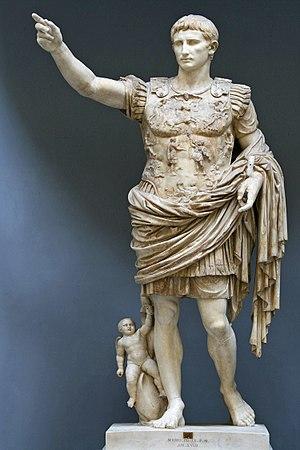
L'histoire du concept de surpopulation retrace les idées et les préoccupations que se sont faites les sociétés au sujet de la surpopulation. Ce débat, initié dès l'Antiquité avec les auteurs grecs et les récits bibliques, a atteint son paroxysme au XVIIIᵉ siècle avec le pasteur Thomas Malthus, qui a donné son nom à une politique prônant la restriction démographique, le malthusianisme. Tantôt favorables à un contrôle des naissances, tantôt hostiles, les motivations des tenants du concept sont d'ordres économique, politique, éthique, religieux, philosophique et, plus particulièrement depuis le XXIᵉ siècle, écologique.
La bataille de Carrhes du 9 juin 53 av. J.-C, près de la ville fortifiée de Carrhes, fut une victoire décisive des Parthes conduits par le général Suréna sur les légions romaines sous les ordres du général Crassus.
Auguste, en latin Augustus, né sous le nom de Caius Octavius le 23 septembre 63 av. J.-C. à Rome, d'abord appelé Octave puis portant le nom de Imperator Caesar Divi Filius Augustus à sa mort le 19 août 14 apr. J.-C. à Nola, est le premier empereur romain, du 16 janvier 27 av. J.-C. au 19 août 14 apr. J.-C.
Gaius Calvisius Sabinus est un sénateur romain du Iᵉʳ siècle av. J.-C. Il est consul de la République romaine en 39 av. J.-C. sous le second triumvirat.
L'Empire romain est le nom donné par les historiens à la période de la Rome antique s'étendant entre 27 av. J.-C. et 476 apr. J.-C.. Pour la période postérieure, de 476 à 1453 apr. J.-C., qui concerne surtout la partie orientale de l'Empire, avec Constantinople pour capitale, les historiens modernes parlent aujourd'hui d'Empire byzantin. Ce terme n'est toutefois apparu qu'au XVIᵉ siècle, ses habitants de l'époque l'appelant toujours « empire des Romains ». La distinction entre Empire romain et Empire byzantin, ainsi que la date de naissance assignée à ce dernier sont d’ailleurs une question de convention entre chercheurs modernes. En Europe de l'Ouest et centrale, l'Empire d'Occident des rois carolingiens, puis le Saint-Empire romain germanique, dont les souverains se faisaient encore appeler « Empereur des Romains », se considéraient également comme les successeurs légitimes de l'Empire latin.
Marc Antoine, en latin Marcus Antonius, est un homme politique et militaire romain, né le 14 janvier 83 av. J.-C. et mort le 1ᵉʳ août 30 av. J.-C.
La République romaine est la phase de la civilisation de la Rome antique qui commence en 509 av. J.-C., à la chute de la royauté dont le dernier représentant, Tarquin le Superbe, un Étrusque, est chassé du pouvoir par l'aristocratie patricienne qui profite de l'affaiblissement de l'Étrurie. La République romaine prend fin entre 44 av. J.-C., avec l'assassinat de Jules César, et 27 av. J.-C., au moment où Octave reçoit le titre d'Auguste. L'année 31 av. J.-C., celle de la bataille d'Actium, qui oppose Octave à Marc Antoine, est aussi une date clé avec le dernier affrontement entre deux magistrats de la République romaine, et le début d'une ère où les terres romaines seront dominées par un seul homme : celui que l'on appellera le princeps, ou « empereur ».
En récompense de son soutien à Jules César contre Marseille en 49 av. J.-C., Arles, devient une colonie romaine. La fortune initiale de la ville date de cette époque. Bénéficiant pendant plus de cinq siècles d'une situation géopolitique stratégique sur le Rhône, de plans d’urbanisme successifs et du soutien de plusieurs empereurs, elle devient un des premiers foyers chrétiens des Gaules et résidence impériale puis, à la fin du IVᵉ siècle, préfecture du prétoire. Assiégée en 425, 430, 453, 457 et 471, la cité est finalement prise par le roi wisigoth Euric, une première fois en 472 puis de manière définitive en 476.
La politique orientale d'Auguste fut le cadre politico-stratégique de l'histoire de la frontière est de l'Empire romain lors du principat d'Auguste, à la suite de l'occupation de l'Égypte à la fin de la guerre civile entre Octavien et Marc Antoine.
La Rome antique est à la fois la ville de Rome et l'État qu'elle fonde dans l'Antiquité. L'idée de Rome antique est inséparable de celle de la culture latine. Ce regroupement de villages au VIIIᵉ siècle av. J.-C. parvint à dominer l'ensemble du monde méditerranéen et de l'Europe de l'Ouest du Iᵉʳ au Vᵉ siècle par la conquête militaire et par l'assimilation des élites locales. Sa domination a laissé d'importantes traces archéologiques et de nombreux témoignages littéraires. Elle façonne encore aujourd'hui l'image de la civilisation occidentale. Durant ces siècles, la civilisation romaine passe d'une monarchie à une république oligarchique puis à un empire autocratique.
Caius Asinius Pollio, connu sous le nom de « Asinius Pollion », né en 76 av. J.-C. et décédé en 4 ap. J.-C., est un homme politique de la fin de la République romaine et du règne d'Auguste, orateur, historien et poète, membre de la gens plébéienne des Asinii.
Marcus Vipsanius Agrippa, francisé en Marc Agrippe, est un homme politique romain du Iᵉʳ siècle av. J.-C. qui met ses qualités d'homme de guerre au service de son ami Octave, le futur empereur Auguste.
La Villa Livia est une villa du nord de Rome dans la zone de la Prima Porta. Longtemps possession de la famille des Claudii, elle faisait sans doute partie de la dot de Livia Drusilla apportée aux Julii, soit la dynastie des Julio-Claudiens pour Auguste dont elle était la troisième épouse. Fameuse à Rome pendant l'Antiquité pour la viande de ses poulets blancs, cette villa est évoquée par Pline l’Ancien dans son Histoire Naturelle mais aussi par Suétone et Dion Cassius.
Marcus Æmilius Lepidus, dit Lépide, né vers 89 av. J.-C. et mort en 13/12 av. J.-C., est un célèbre général et homme politique romain du Iᵉʳ siècle av. J.-C.
La Dernière Guerre civile de la République romaine, également connue sous le nom de guerre civile d'Antoine ou encore la guerre entre Antoine et Octavien, fut le dernier conflit des guerres civiles romaines de la République romaine. Elle fut livrée entre Cléopâtre et Octavien. Après que le Sénat romain eut déclaré la guerre à la Reine Cléopâtre d'Égypte, Antoine, son amant et allié rejoignit le camp de Cléopâtre. Après la victoire décisive d'Octave à Actium, Cléopâtre et Antoine se retirèrent à Alexandrie, où Octave assiégea la cité jusqu'au suicide d'Antoine et de Cléopâtre.
Augustus Prima Porta est le nom donné à une statue en marbre blanc de l'empereur Auguste, de 2,07 m de hauteur. Elle a été découverte le 20 avril 1863 dans la villa ad Gallinas de Livie, située à Prima Porta, dans le Municipio XX de Rome. Elle est actuellement exposée à Rome, au musée du Vatican.
L'histoire de la rhétorique rassemble les usages pratiques de l'art oratoire ainsi que les études et traités théoriques sur l'éloquence et le système rhétorique. Elle prend sa source dans la Grèce antique pour être redécouverte au XXᵉ siècle, à travers les besoins de communication.
Tibère, né à Rome le 16 novembre 42 av. J.-C. et mort à Misène le 16 mars 37 ap. J.-C., est le deuxième empereur romain de 14 à 37. Il appartient à la dynastie Julio-Claudienne.
Marcus Titius est un sénateur et général de la fin de la République romaine. Il devient partisan de Marc Antoine, donne l'ordre d'exécution de Sextus Pompée en 35 av. J.-C. puis rallie Octavien avant la bataille finale entre les deux triumvirs. Il est en récompense nommé consul suffect en l'an 31 av. J.-C. et devient gouverneur de Syrie vers 13/12 av. J.-C. sous le règne d'Auguste.
L'armée des origines de la Ville à la fin de la République romaine permet à Rome d'imposer sa suprématie sur les villes et les peuples voisins du Latium aux Vᵉ et IVᵉ siècles av. J.-C., puis de se lancer dans la conquête de l'Italie aux IVᵉ et IIIᵉ siècles av. J.-C. et enfin de la Méditerranée du IIIᵉ au Iᵉʳ siècle av. J.-C. avant de jouer un rôle dans les guerres civiles républicaines.
Le terme de sculpture classique désigne une forme et un style sculpture correspondant à celle produite dans la Grèce antique, la Rome antique et les civilisations sous le contrôle ou l'influence hellénistique et romaine entre le V e s avant notre ère et la chute de Rome en 476. Cela désigne également des sculptures plus récentes réalisée selon un style classique, c'est-à-dire inspiré de l'Antiquité. La sculpture classique était d'ailleurs très populaire pendant la Renaissance.
Lucius Munatius Plancus, né en 87 av. J.-C. et décédé en 15 av. J.-C., est un homme politique de la fin de la République romaine et du début du règne d'Auguste.